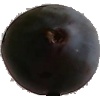
Label: Plum 3